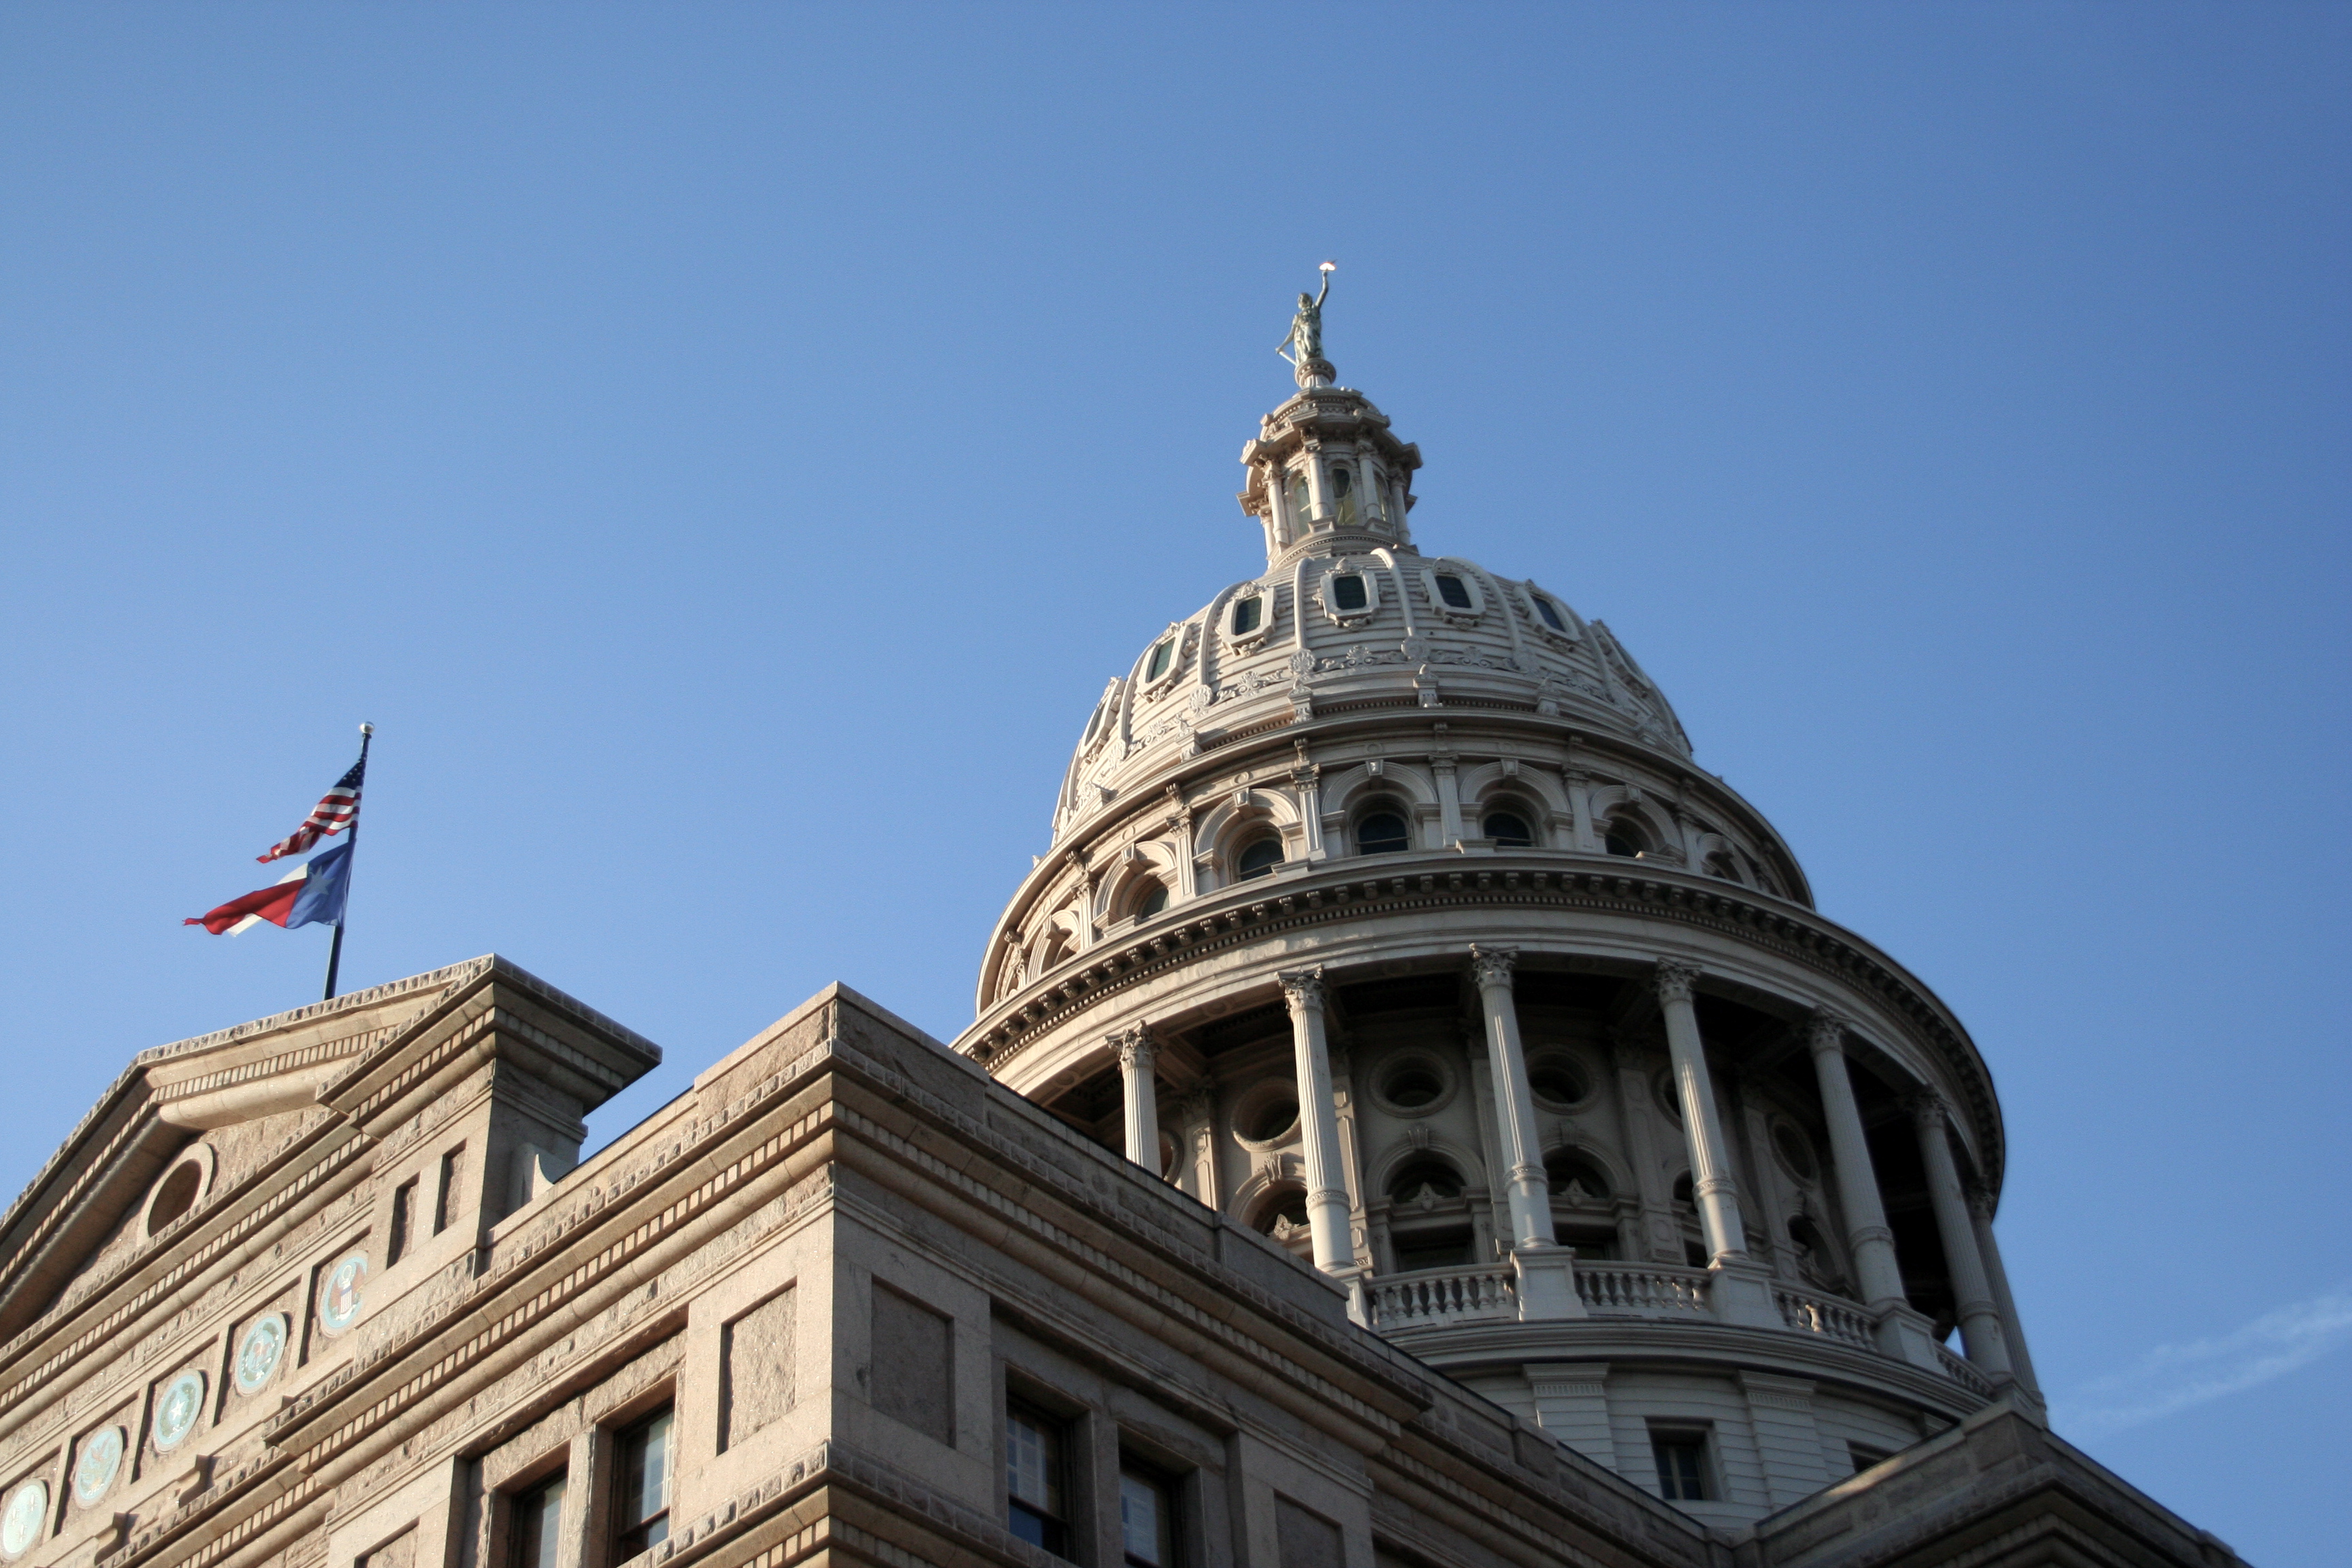
architecture, city, skyscraper, cityscape, tower, landmark, facade, cathedral, spire, dome, texas, austin, metropolis